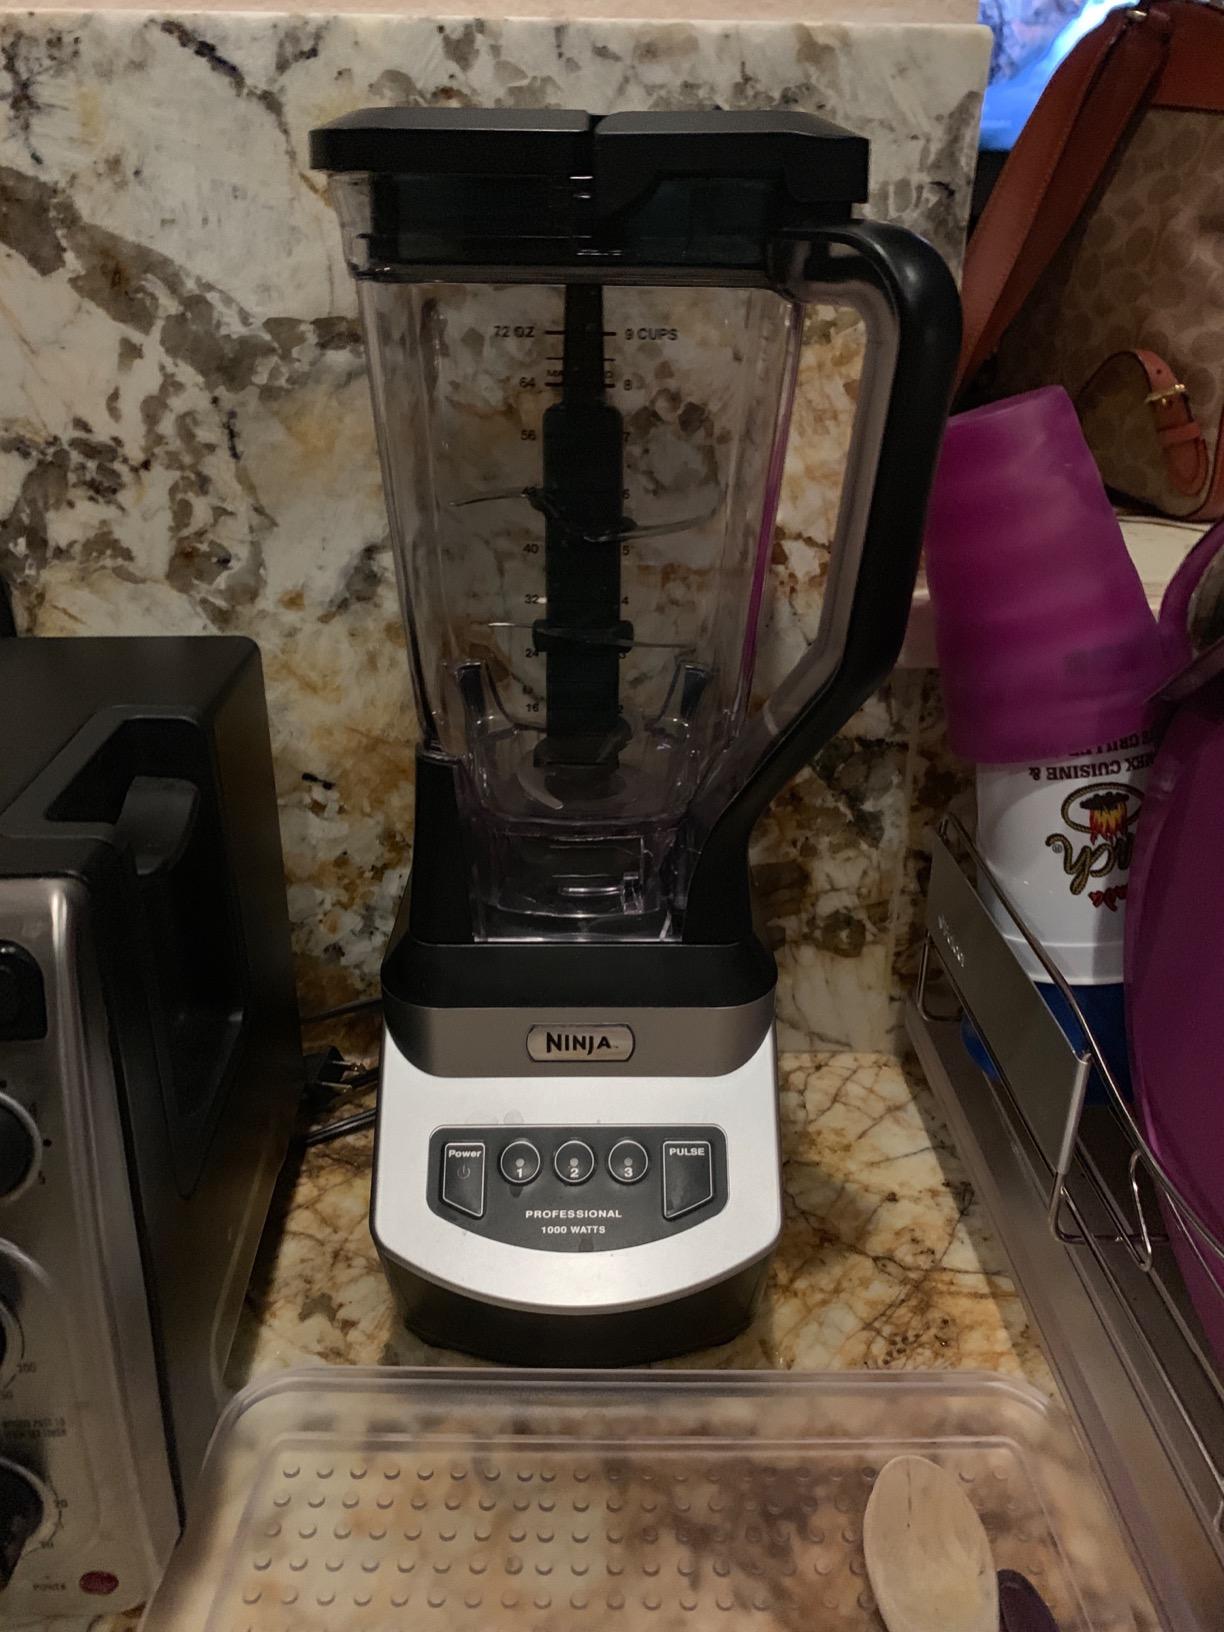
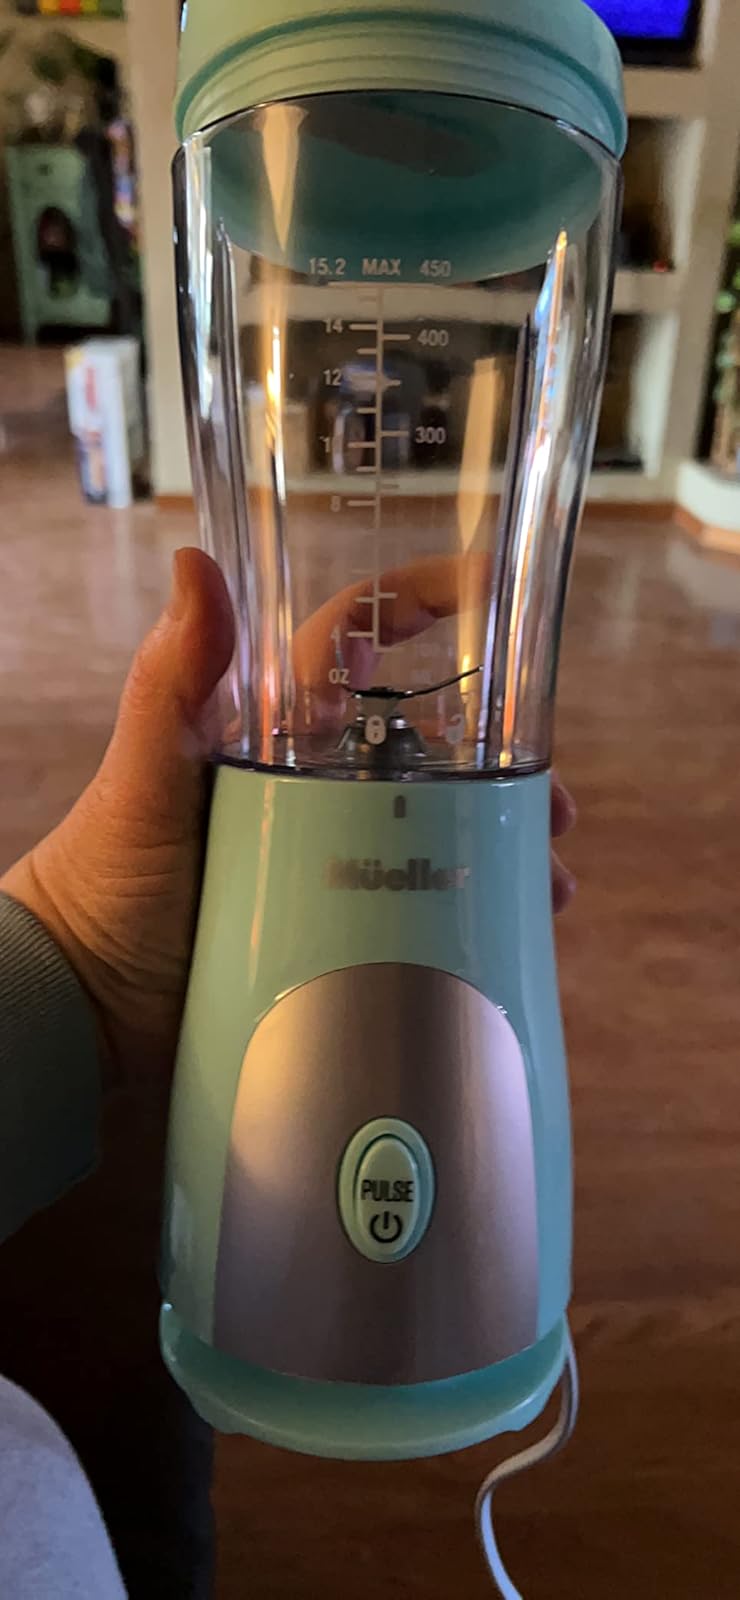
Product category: items_blender
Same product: no